Edwin Henry Horne

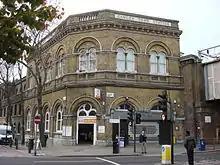
Camden Road Railway Station.

Opened in December 1870, Camden Town Station was built in Venetian Gothic style, in yellow Suffolk brick and Portland stone with terracotta dressings. The vast interior was enclosed by a mansard roof with iron cresting. The station was renamed Camden Road in 1950 to avoid confusion with the underground station. Heritage-listed as a Grade II building by Historic England, it is the last of Horne's stations still in use for its original purpose. The recently restored Hackney Station is now a music venue.